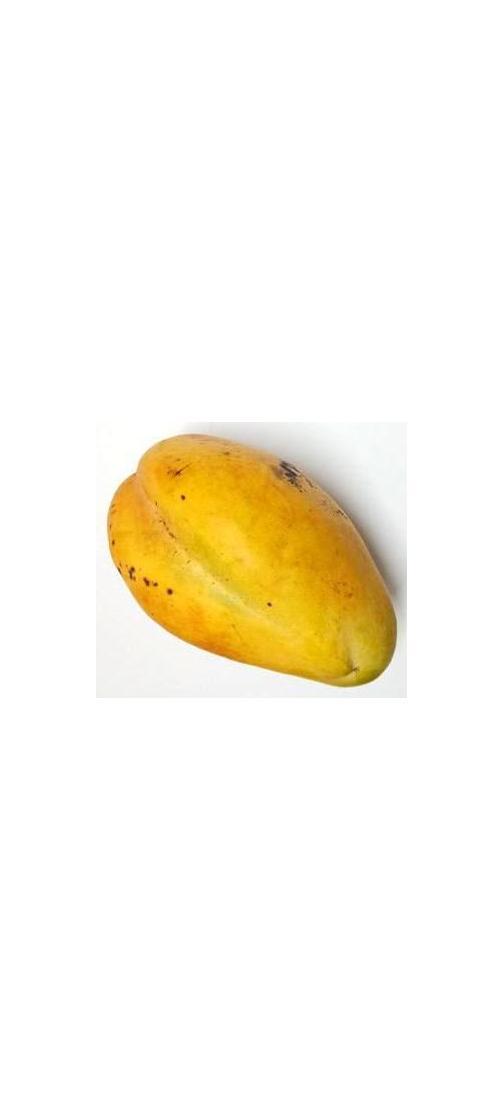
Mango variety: Bari-11